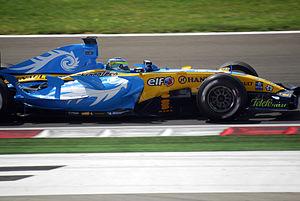
Le Grand Prix de Turquie 2006 est la 764ᵉ course de Formule 1 courue depuis 1950 et la quatorzième épreuve du championnat 2006 courue sur le circuit d'Istanbul Park à Istanbul, le 27 août 2006. Il a été remporté par le Brésilien Felipe Massa qui avait signé la veille sa première pole position.